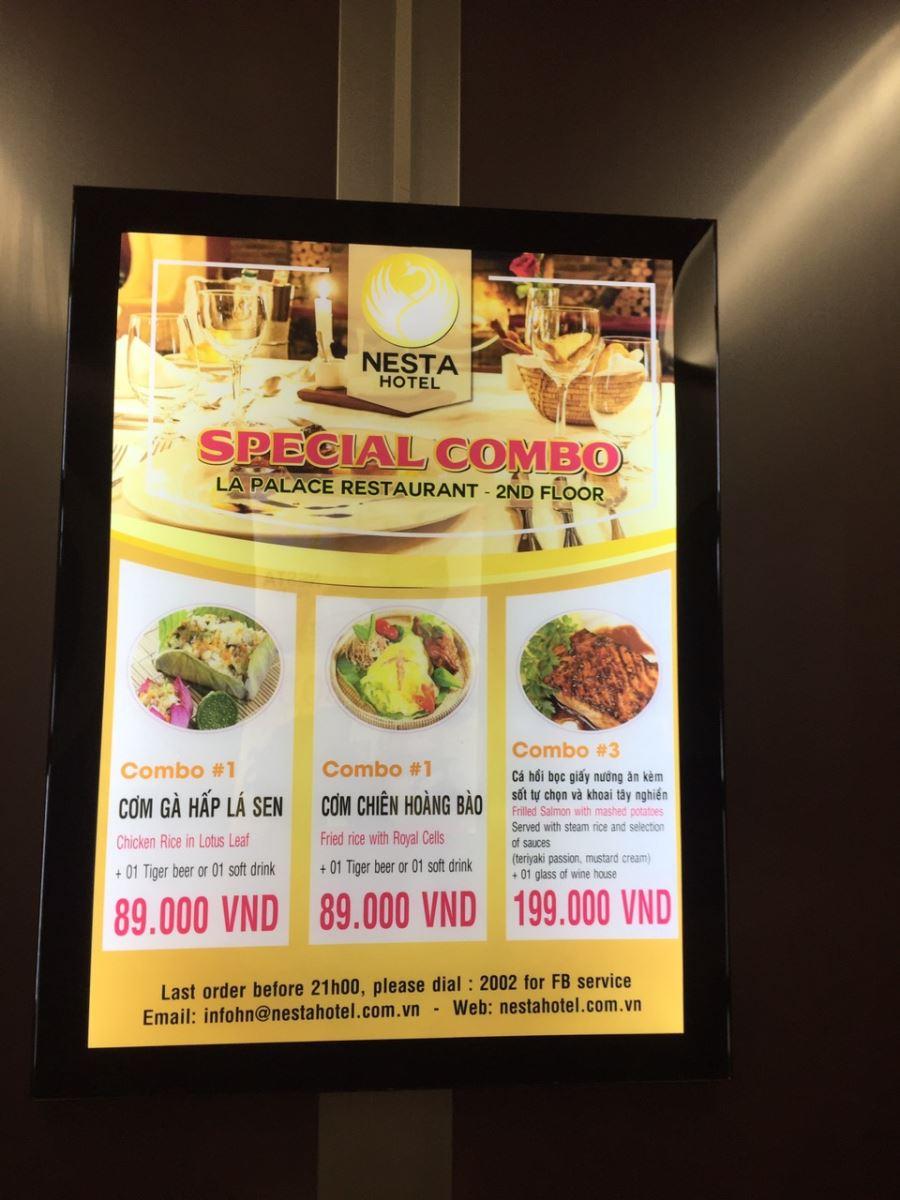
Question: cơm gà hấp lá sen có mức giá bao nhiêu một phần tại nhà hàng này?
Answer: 89 000 đồng